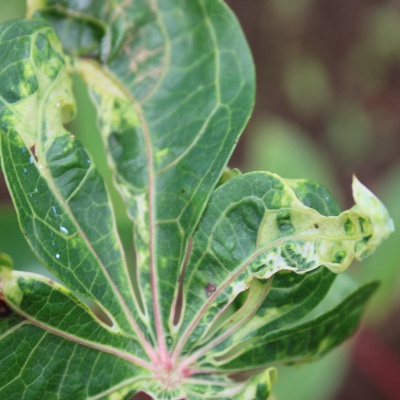
Crop: Cassava
Condition: mosaic